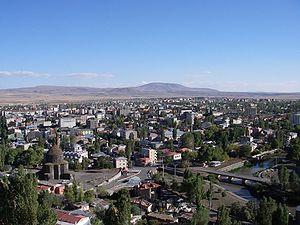
Kars est une ville de Turquie orientale, préfecture de la province du même nom.
La paroisse de Kars est à la fois une paroisse civile et un district de services locaux canadien du Nouveau-Brunswick.